Sindrit Guri

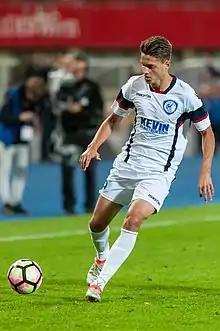
Guri playing for Kukësi in the UEFA Europa League in 2016

Sindrit Guri (born 23 October 1993) is an Albanian professional footballer who plays as a forward for Italian Serie D club Varesina and the Albania national team.